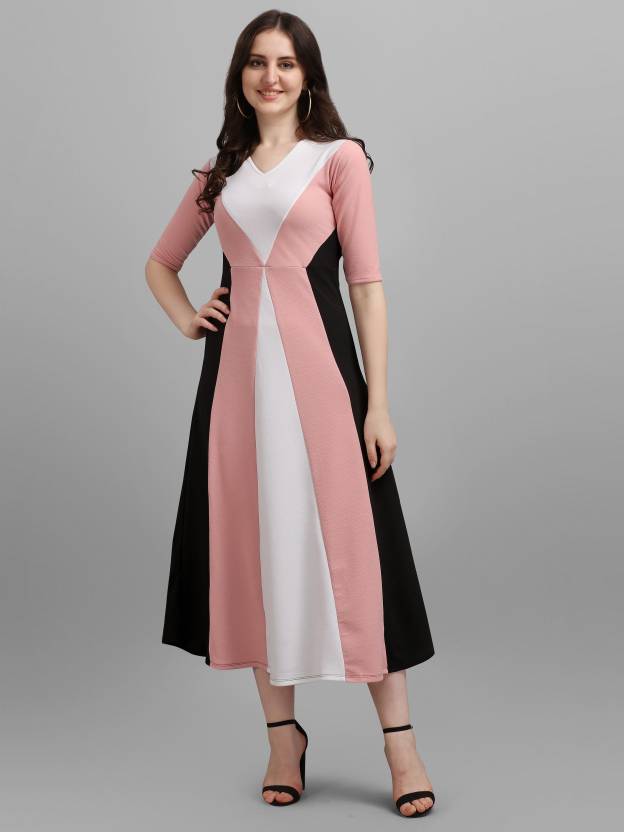
Product: Women Empire Waist Black, White, Pink Dress
Price: ₹370
Colors: Black, White, and Pink
Pattern: Colorblock
Description: Channeling an elegant look, this dress from Purvaja grabs attention with its all-over look and design which is made of Heavy Imported will keep you comfortable throughout the day, this dress can be clubbed perfectly with a statement clutch and a pair of strappy heels. The Dress fabric makes this Dress easy to drape and carry all day long.